Oceania

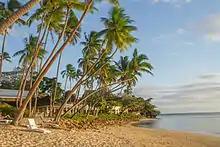
Shangri-La's Fijian Resort

The aptly named Pacific kingfisher is found in the Pacific Islands, as is the Red-vented bulbul, Polynesian starling, Brown goshawk, Pacific Swallow and the Cardinal myzomela, among others. Birds breeding on Pitcairn include the fairy tern, common noddy, and red-tailed tropicbird. The Pitcairn reed warbler, endemic to Pitcairn Island, was added to the endangered species list in 2008.